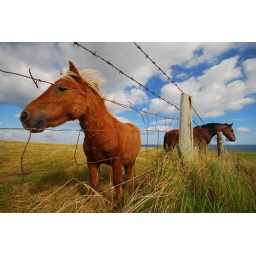
horses in a field